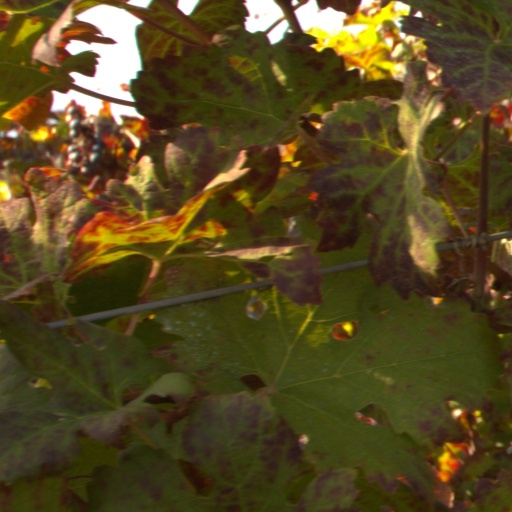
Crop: grape